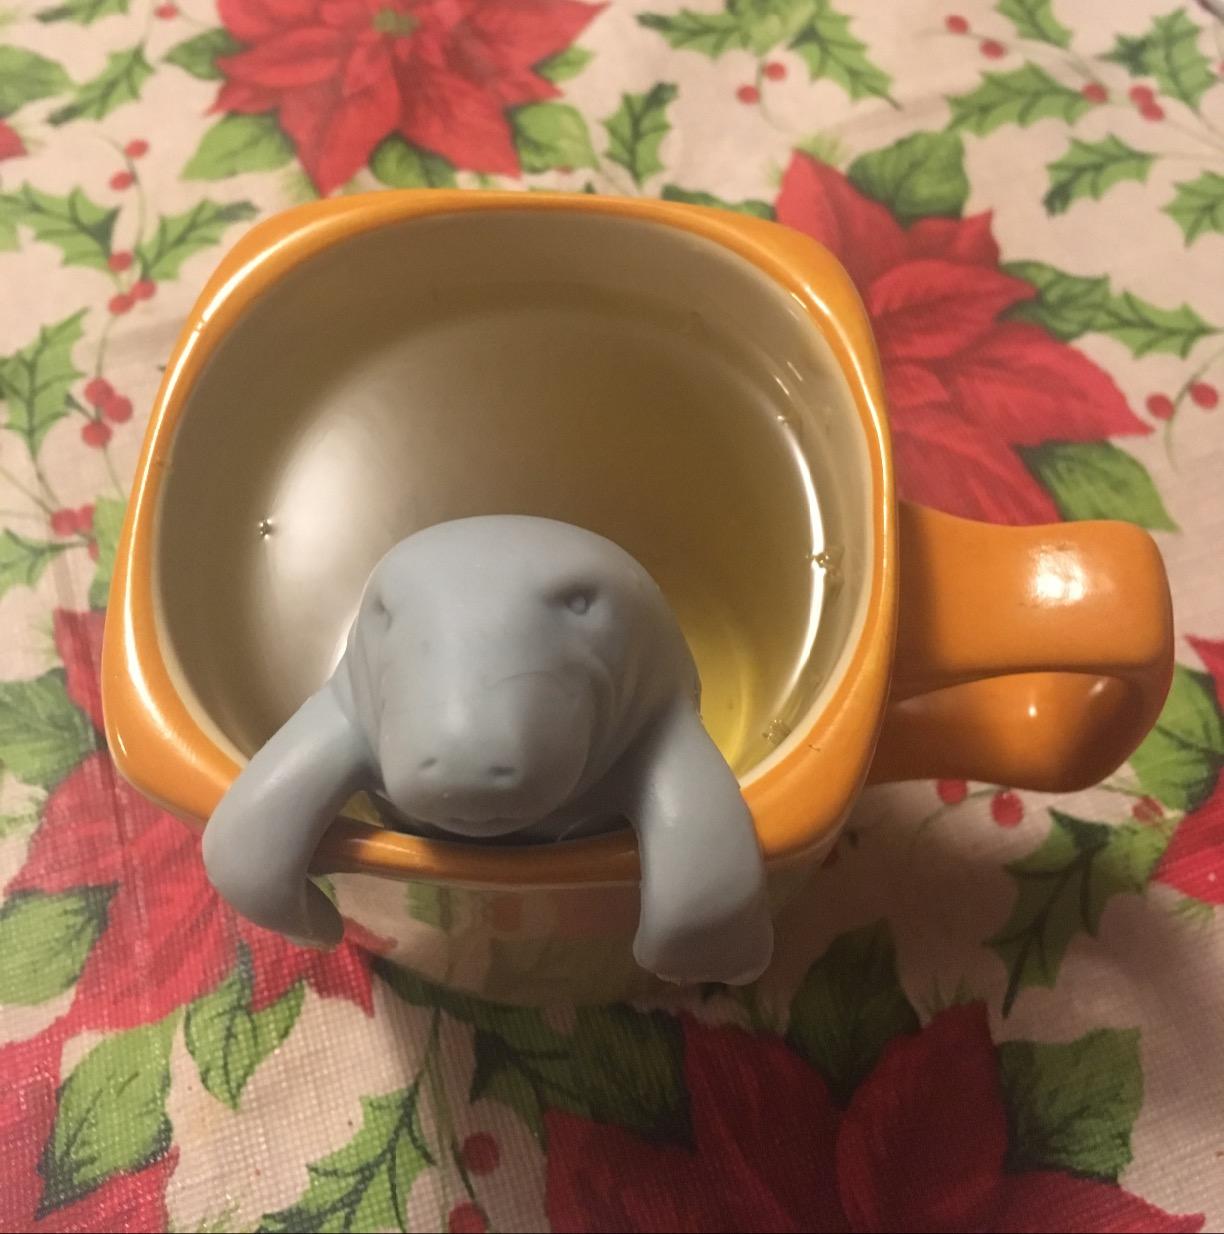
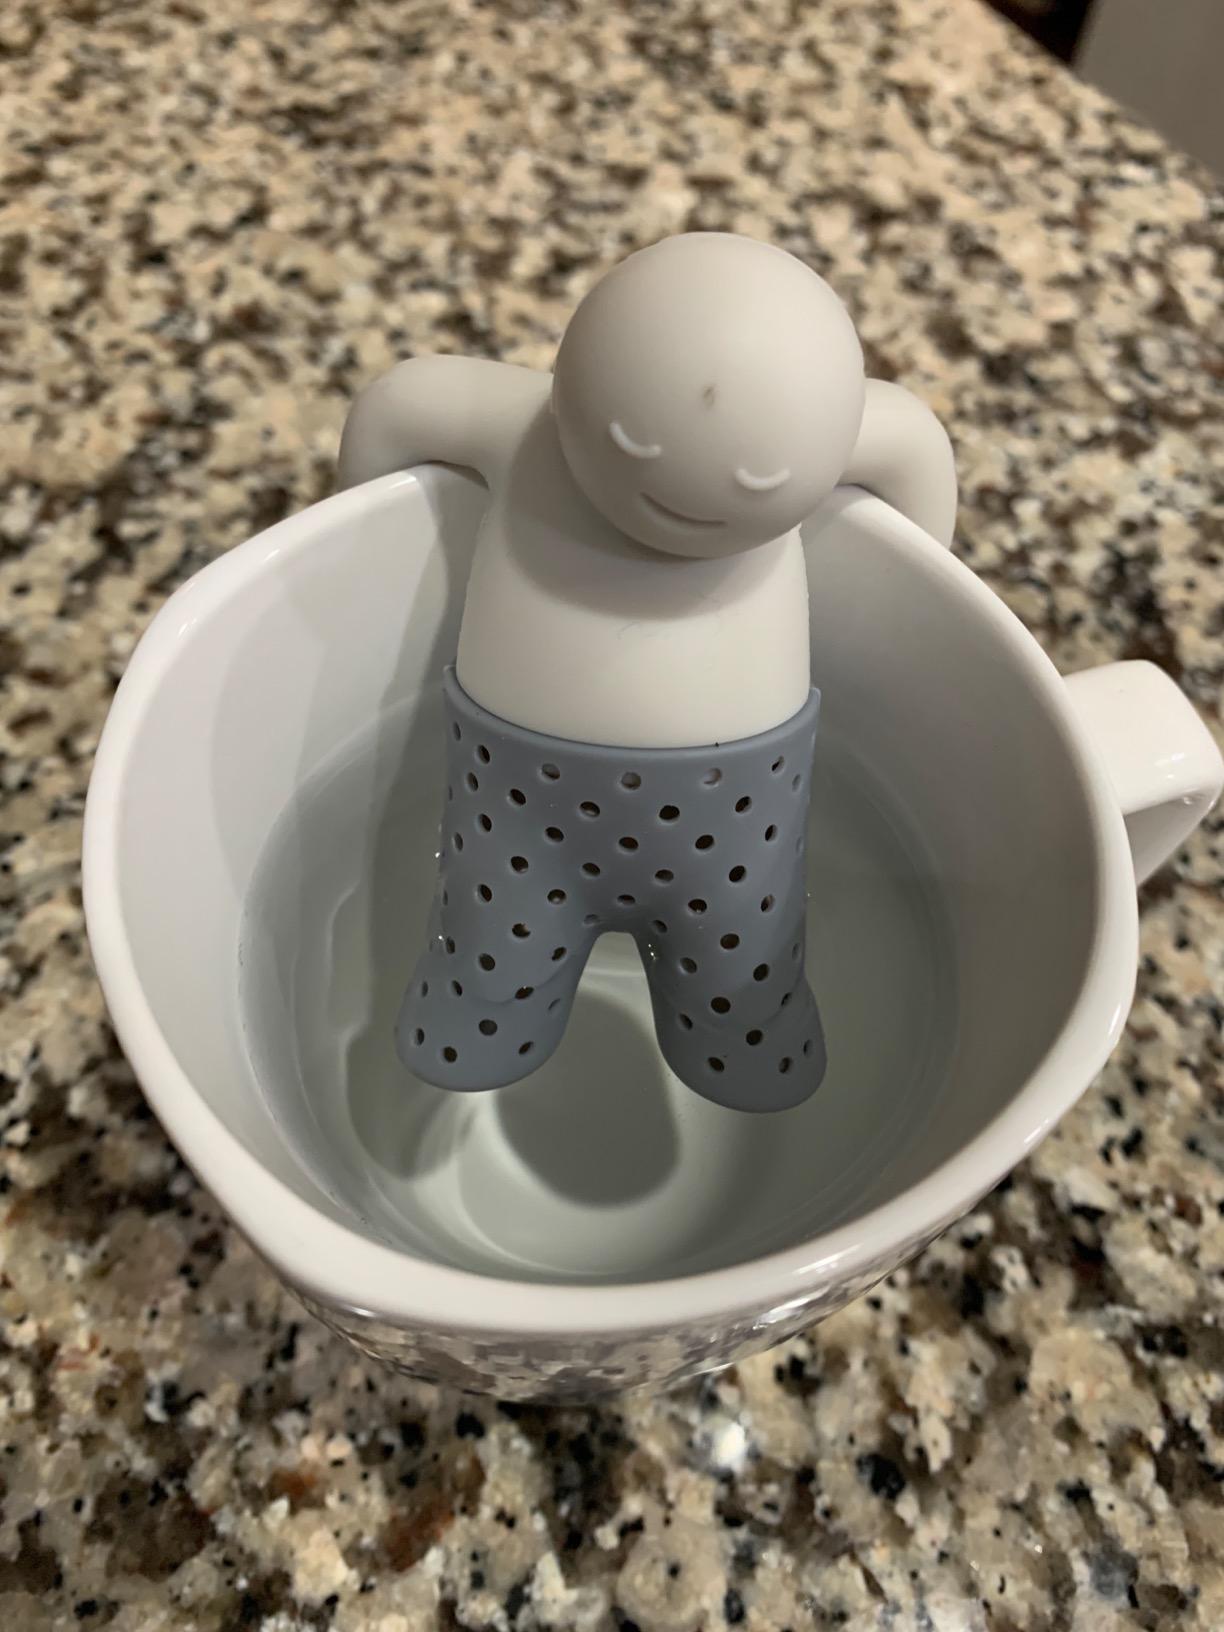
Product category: items_tea
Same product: no